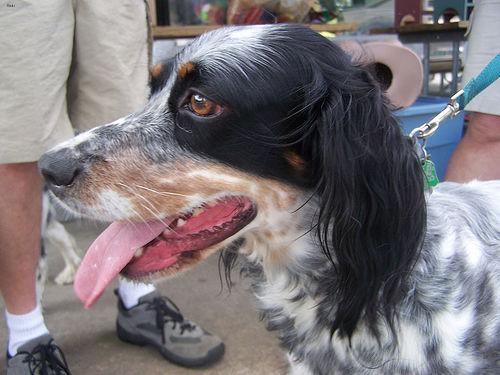
Breed: english setter